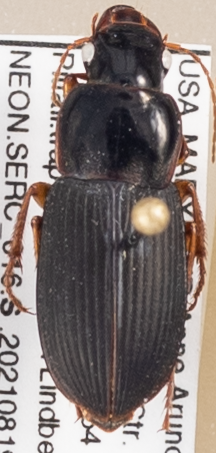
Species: Harpalus pensylvanicus
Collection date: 2021-08-19
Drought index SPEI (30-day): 0.77
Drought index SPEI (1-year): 1.064
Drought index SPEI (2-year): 1.69